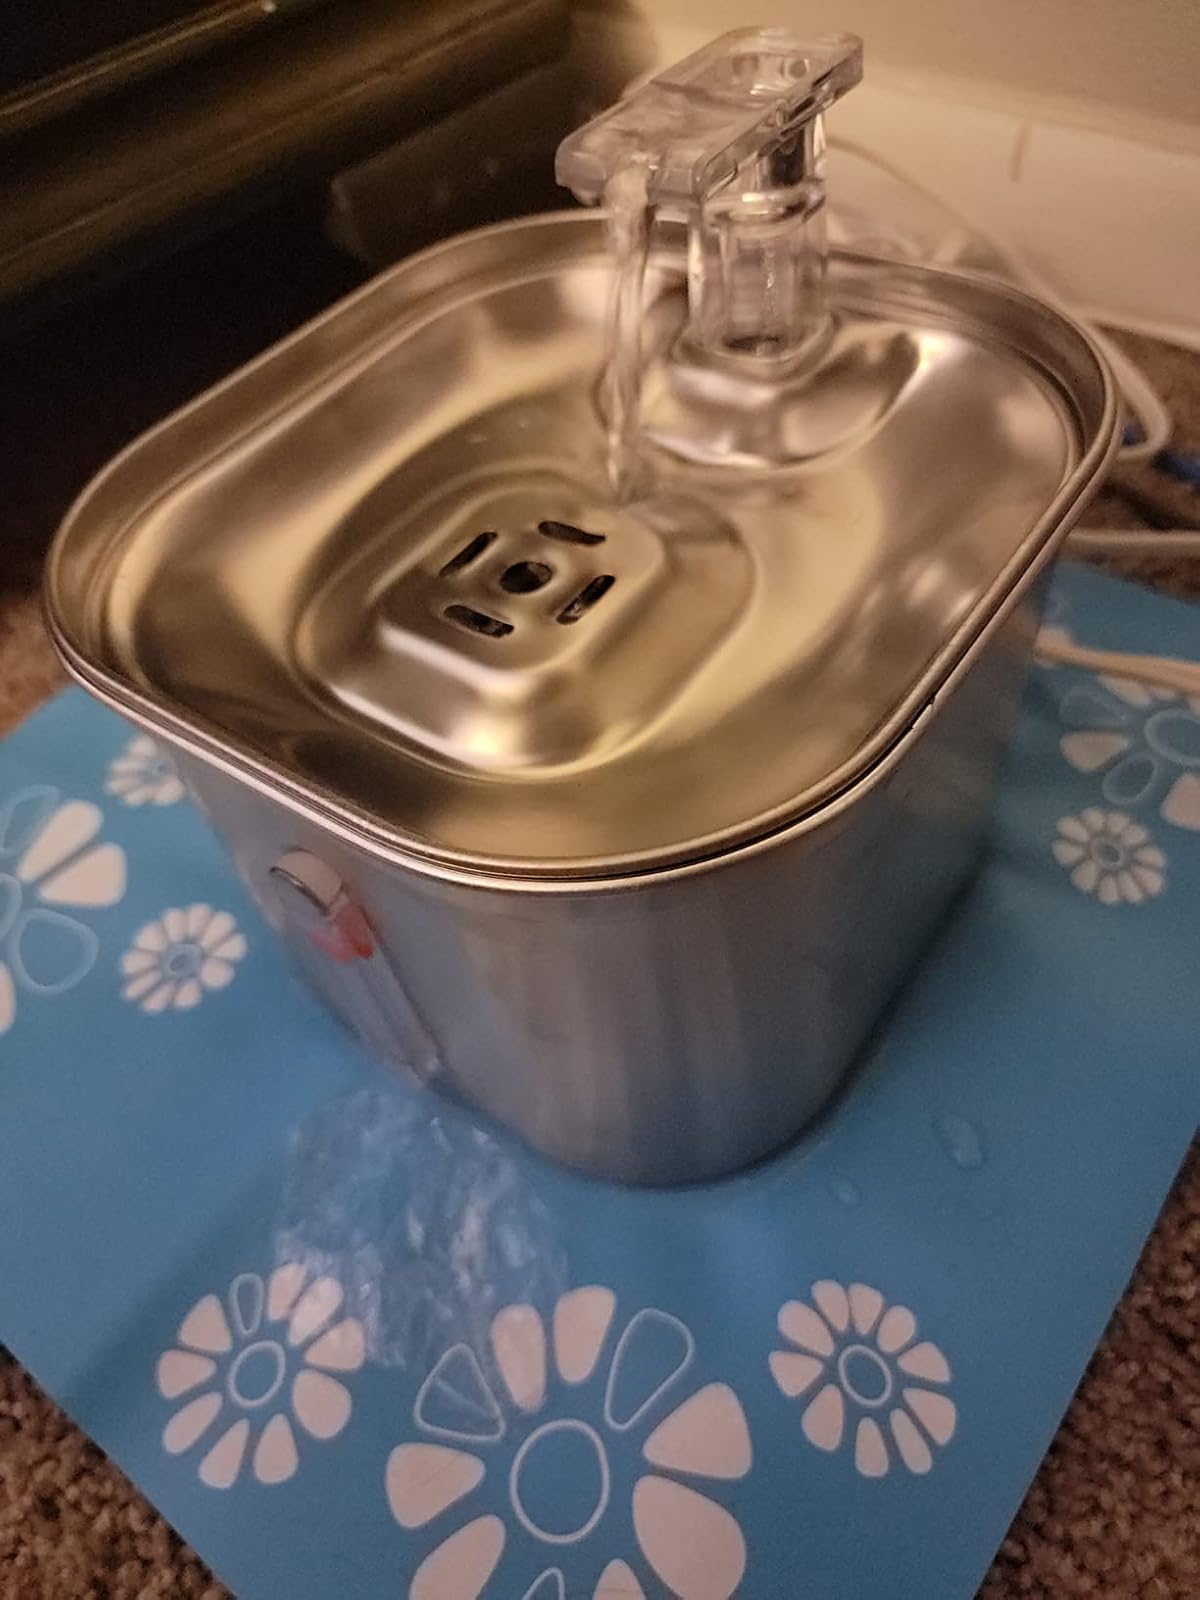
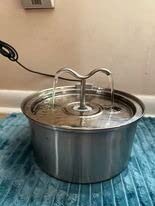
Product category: items_bowl
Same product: no